Describe the emotion expressed in this image:  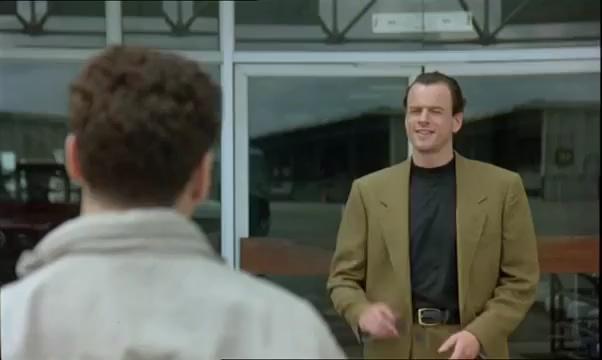
This person displays Suffering, valence and arousal with low intensity.